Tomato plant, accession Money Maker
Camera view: bottom (45 deg); turntable rotation: 30 degrees
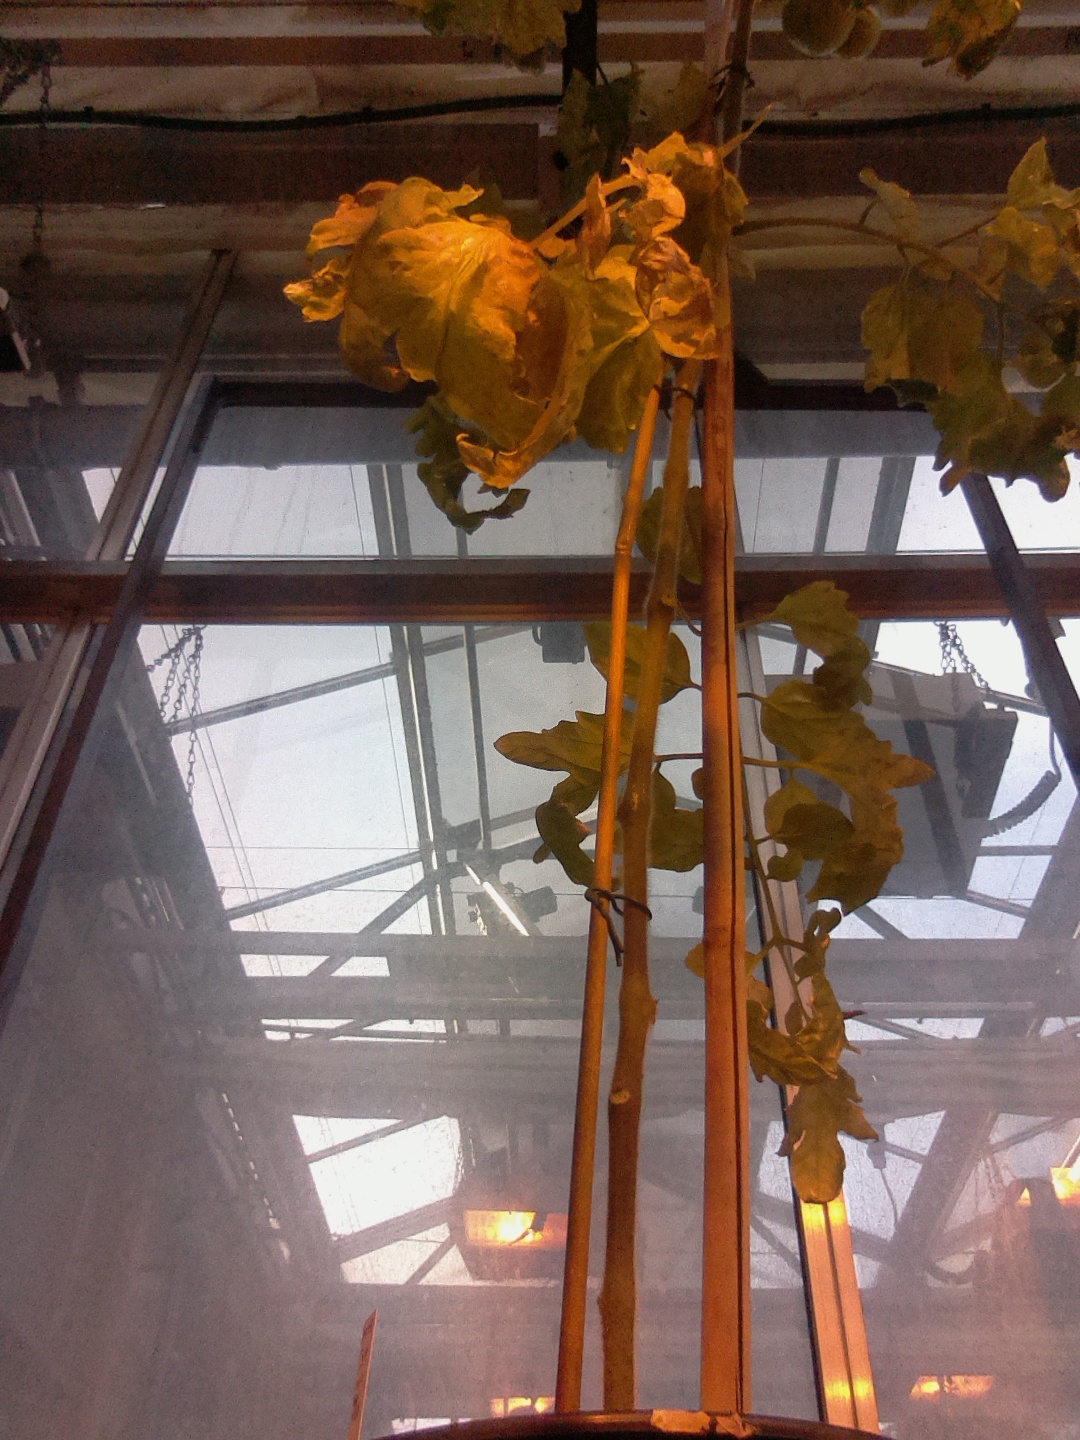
BBCH growth stage 79: 90% -100% of final fruit size